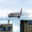
Label: airplane